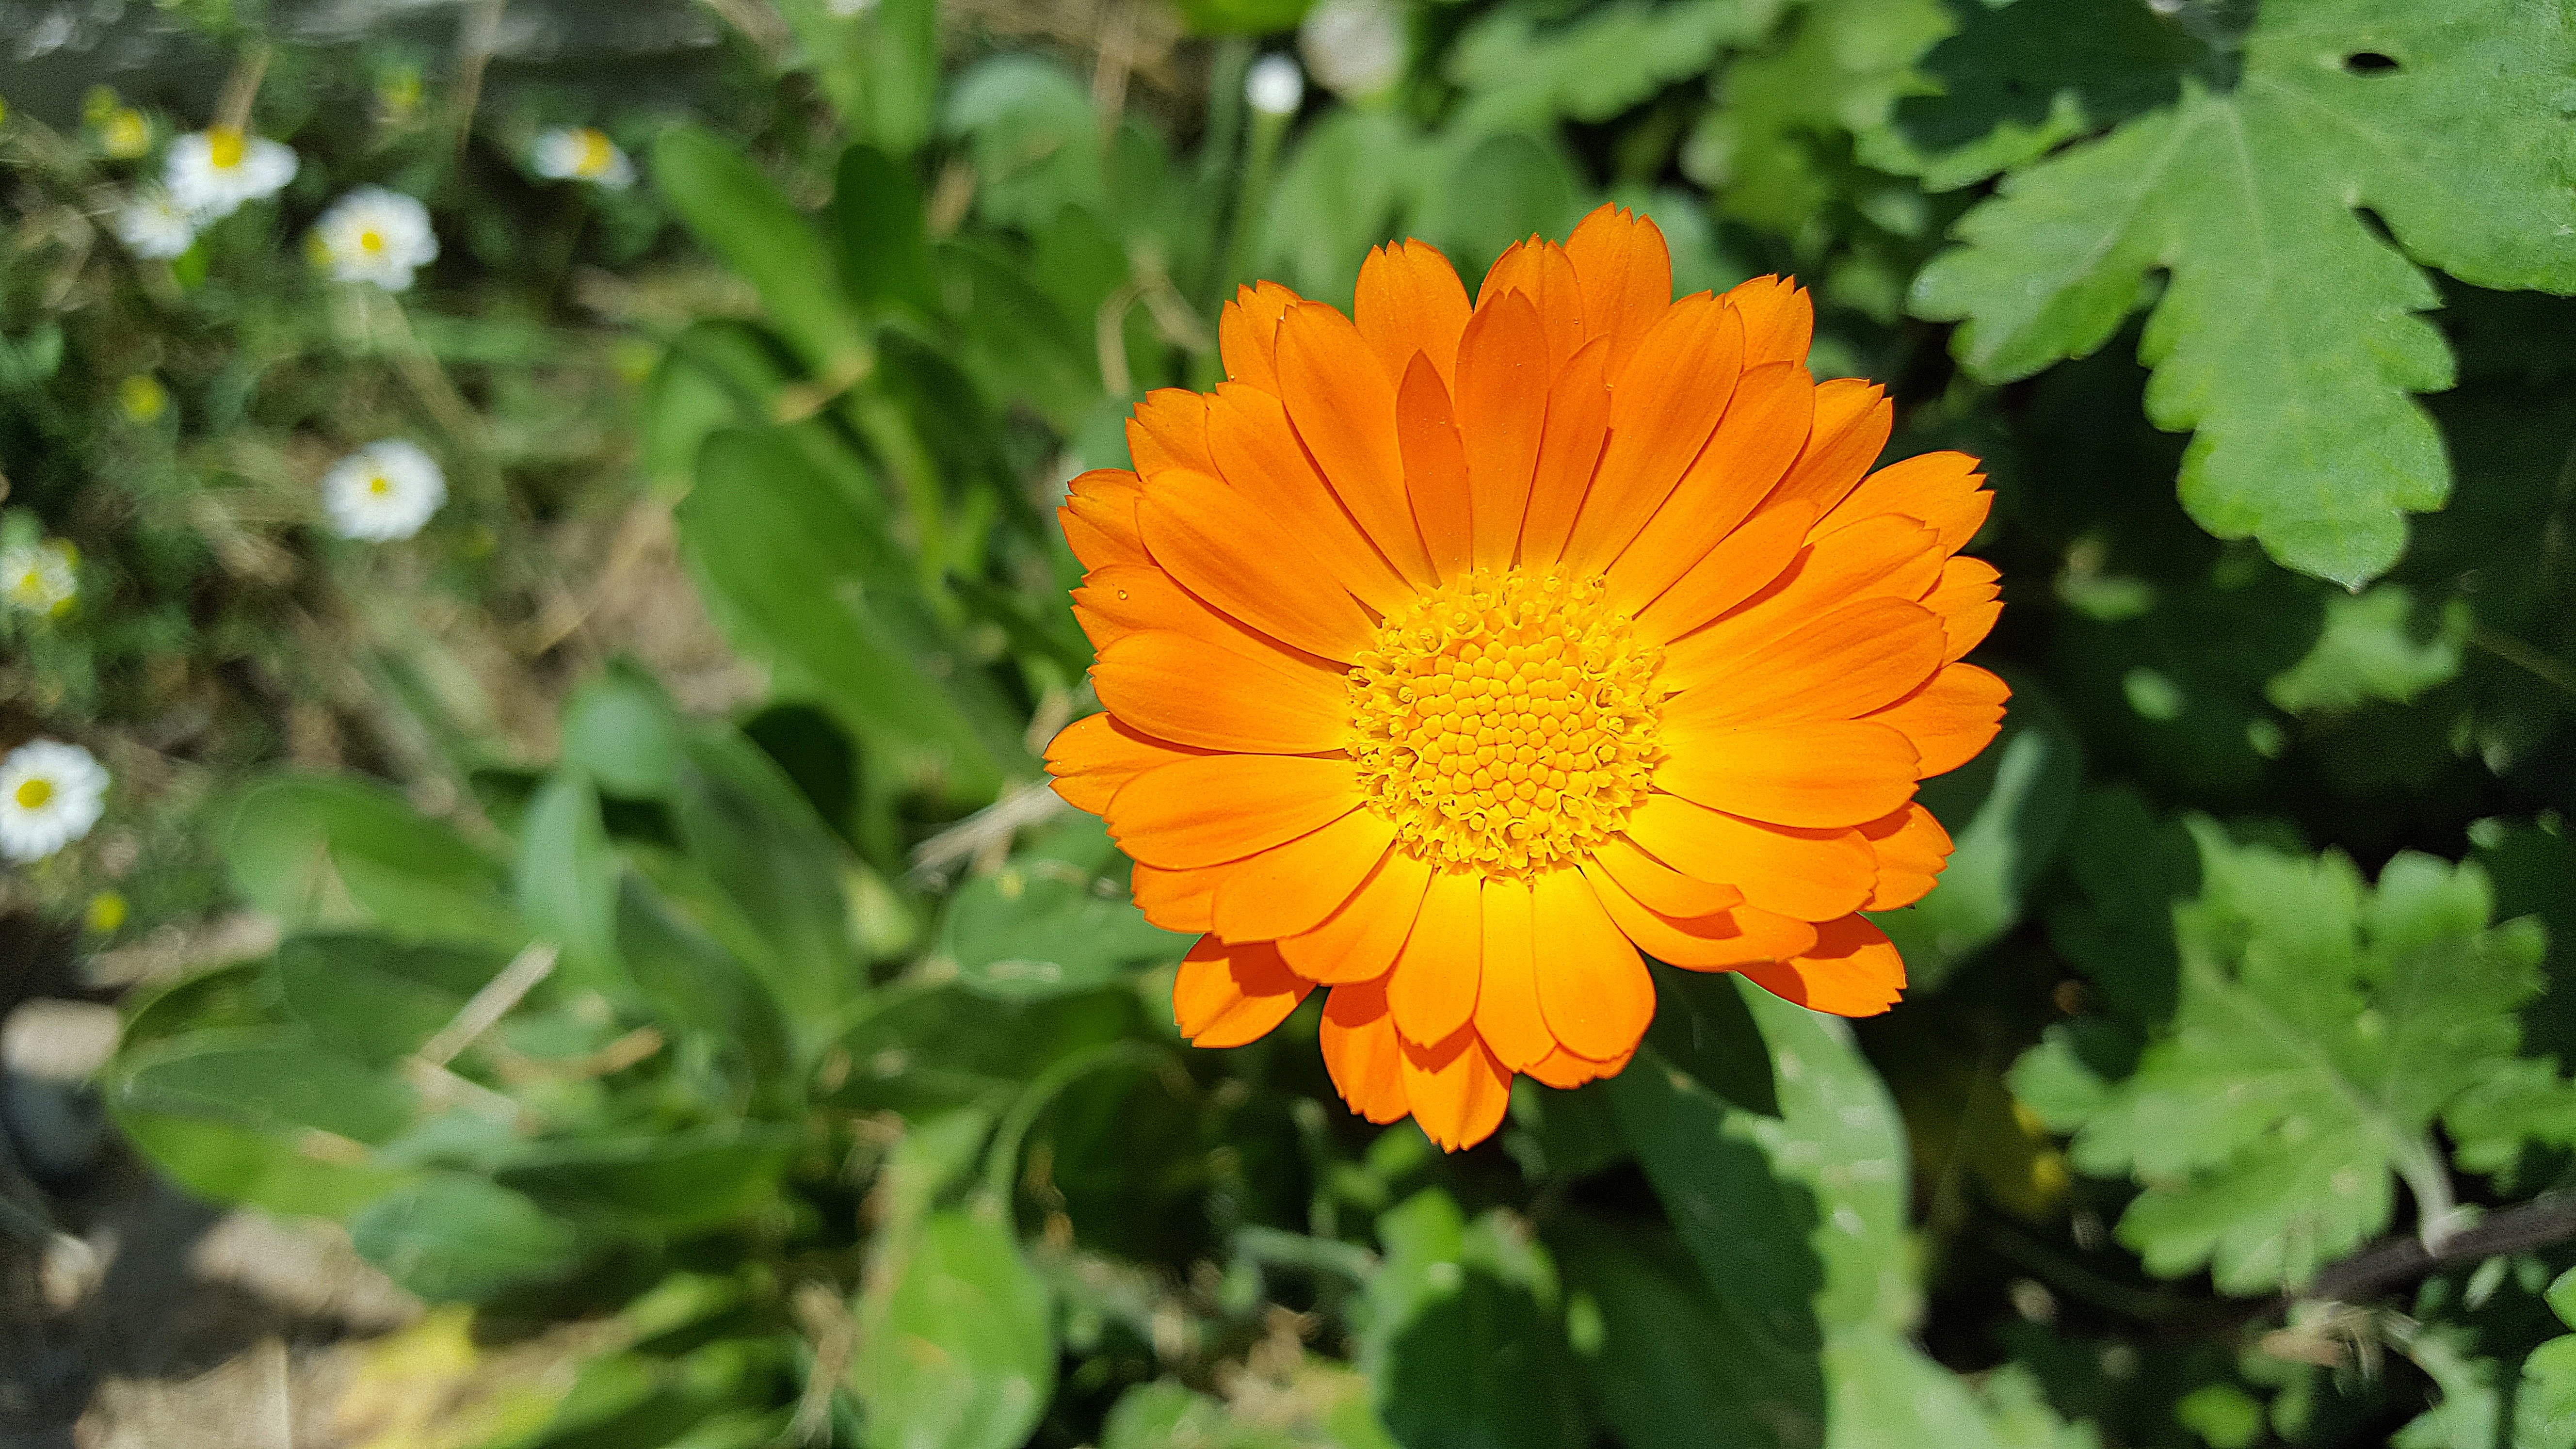
nature, plant, field, meadow, flower, petal, herb, botany, yellow, flora, wildflower, asteraceae, flower garden, marigold, medicinal plant, macro photography, ornamental plant, orange flower, flowering plant, daisy family, calendula, summer flower, homeopathy, naturopathy, pot marigold, calendula officinalis, english marigold, common marigold, garden marigold, scottish marigold, annual plant, land plant